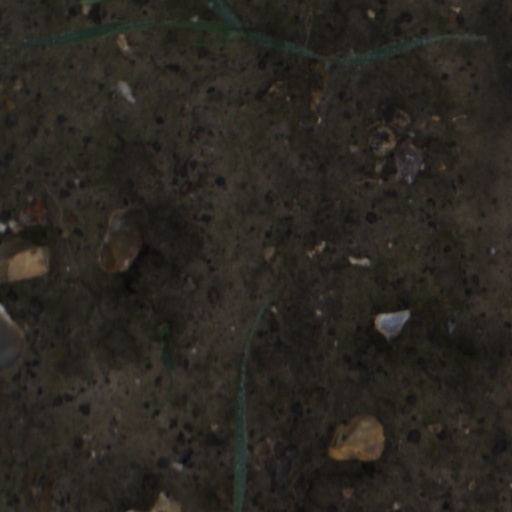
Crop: wheat